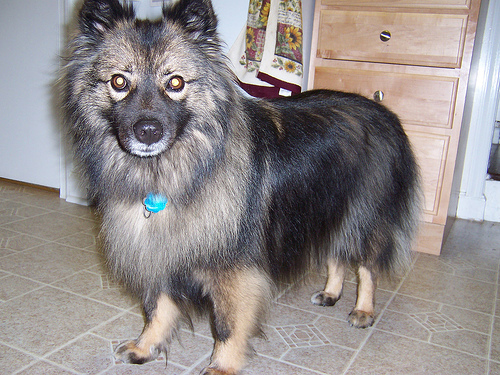
Animal: dog
Breed: keeshond